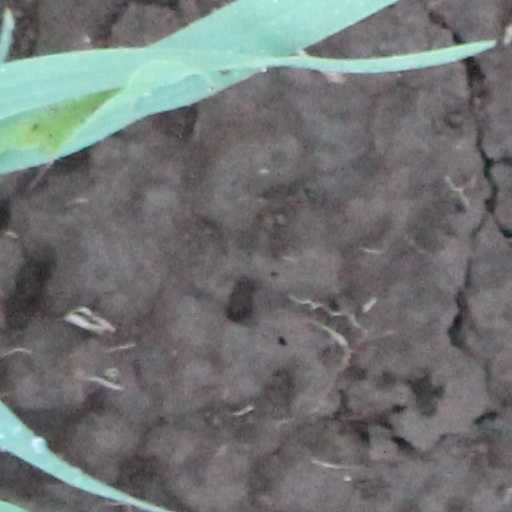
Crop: wheat